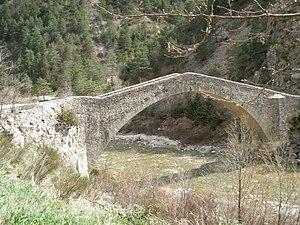
Pont de la reine Jeanne sur le Coulomp à Saint-Benoît - Alpes-de-Haute-Provence
Le pont de la Reine Jeanne est un pont situé dans le département des Alpes-de-Haute-Provence, sur la commune de Saint-Benoît en région Provence-Alpes-Côte d'Azur. Il permet de franchir le Coulomp.
Cet article recense les monuments historiques des Alpes-de-Haute-Provence, en France.